History of CBS

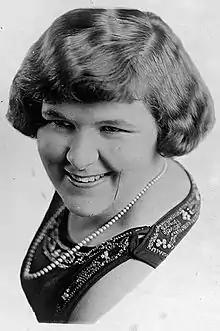
Wholesome Kate Smith, Paley's choice for "La Palina Hour", was unthreatening to home and hearth.

Since NBC was the broadcast arm of the Radio Corporation of America (RCA), its chief David Sarnoff approached his decisions as both a broadcaster and as a hardware executive; NBC's affiliates all had the latest RCA broadcasting equipment, and were often the best-established stations, or were on "clear channel" frequencies. Yet Sarnoff's affiliates were mistrustful of him. Paley had no such split loyalties: his and his affiliates' success rose and fell with the quality of CBS programming.